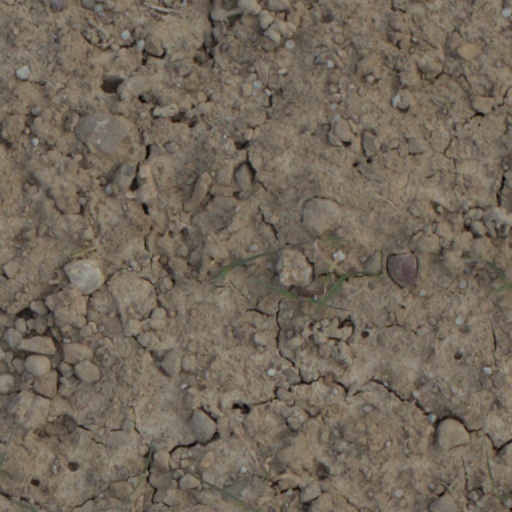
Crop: wheat